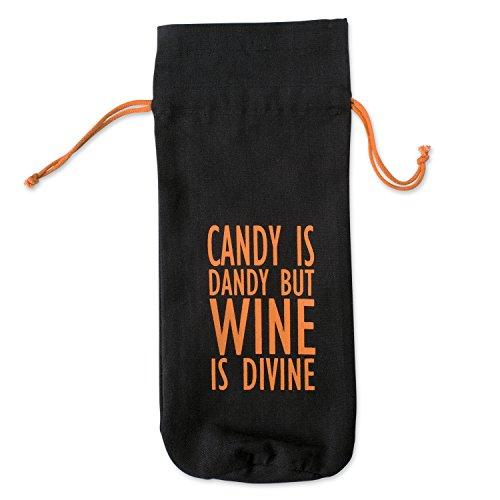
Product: DII 100% Cotton 6x14x4 Wine Halloween Holiday Set/2-All, Hallows Eve Bags
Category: Home & Kitchen | Kitchen & Dining | Storage & Organization
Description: MORE DII GIFT BAG OPTIONS - DII offers delightful Kitchen Linens including dishtowels, dish cloths, aprons, potholders, and oven mitts, but for more options search: DII Gift BAG or click the DII link at the top of the page to explore our other collection.
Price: $10.02
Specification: ProductDimensions:16x4x6inches|ItemWeight:3.2ounces|ShippingWeight:3.2ounces(Viewshippingratesandpolicies)|Manufacturer:DII|ASIN:B01MZGEIE4|Itemmodelnumber:CAMZ37634